Bandhan (1956 film)

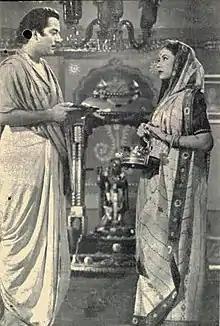
Actors Meena Kumari and Pradeep Kumar in a still from film.

The film had seven songs in it. The music of the film was composed by Hemant Kumar. Rajendra Krishan wrote the lyrics.